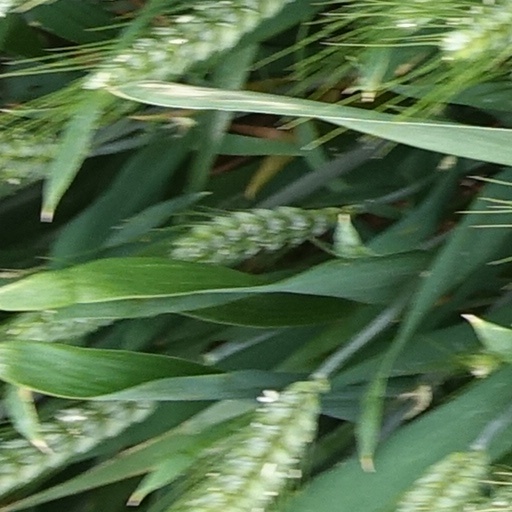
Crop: wheat